And Then We Danced

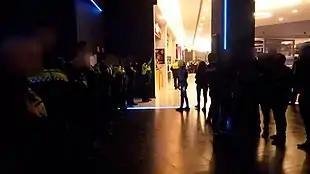
Georgian police reinforcement at the second protection line during the premiere of the film

Ultra-conservative groups threatened to cancel the screening of the film in Tbilisi and Batumi, Georgia. The head of the Children Protection Public Movement Levan Palavandishvili, plus Levan Vasadze, Dimitri Lortkipanidze, and the leader of ultra-nationalist movement Georgian March Sandro Bregadze, announced they would picket the cinemas to protest against the showing of the film "which is against Georgian and Christian traditions and values, and popularises the sin of sodomy".